Castlemaine Art Museum

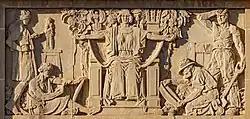
Allegorical bas-relief showing guardian goddess embodying Castlemaine, artists and miners, designed by Orlando Dutton, 1930

Architect Percy Meldrum, who trained in the United States presented to a reluctant management committee a "modern and artistic" design for the Castlemaine Art Gallery and Historical Museum (as it was then named) in an American Art-deco style. The main gallery walls and those of both additional gallery spaces were naturally and indirectly lit from the concealed windows of a saw-tooth roof above suspended ceilings.